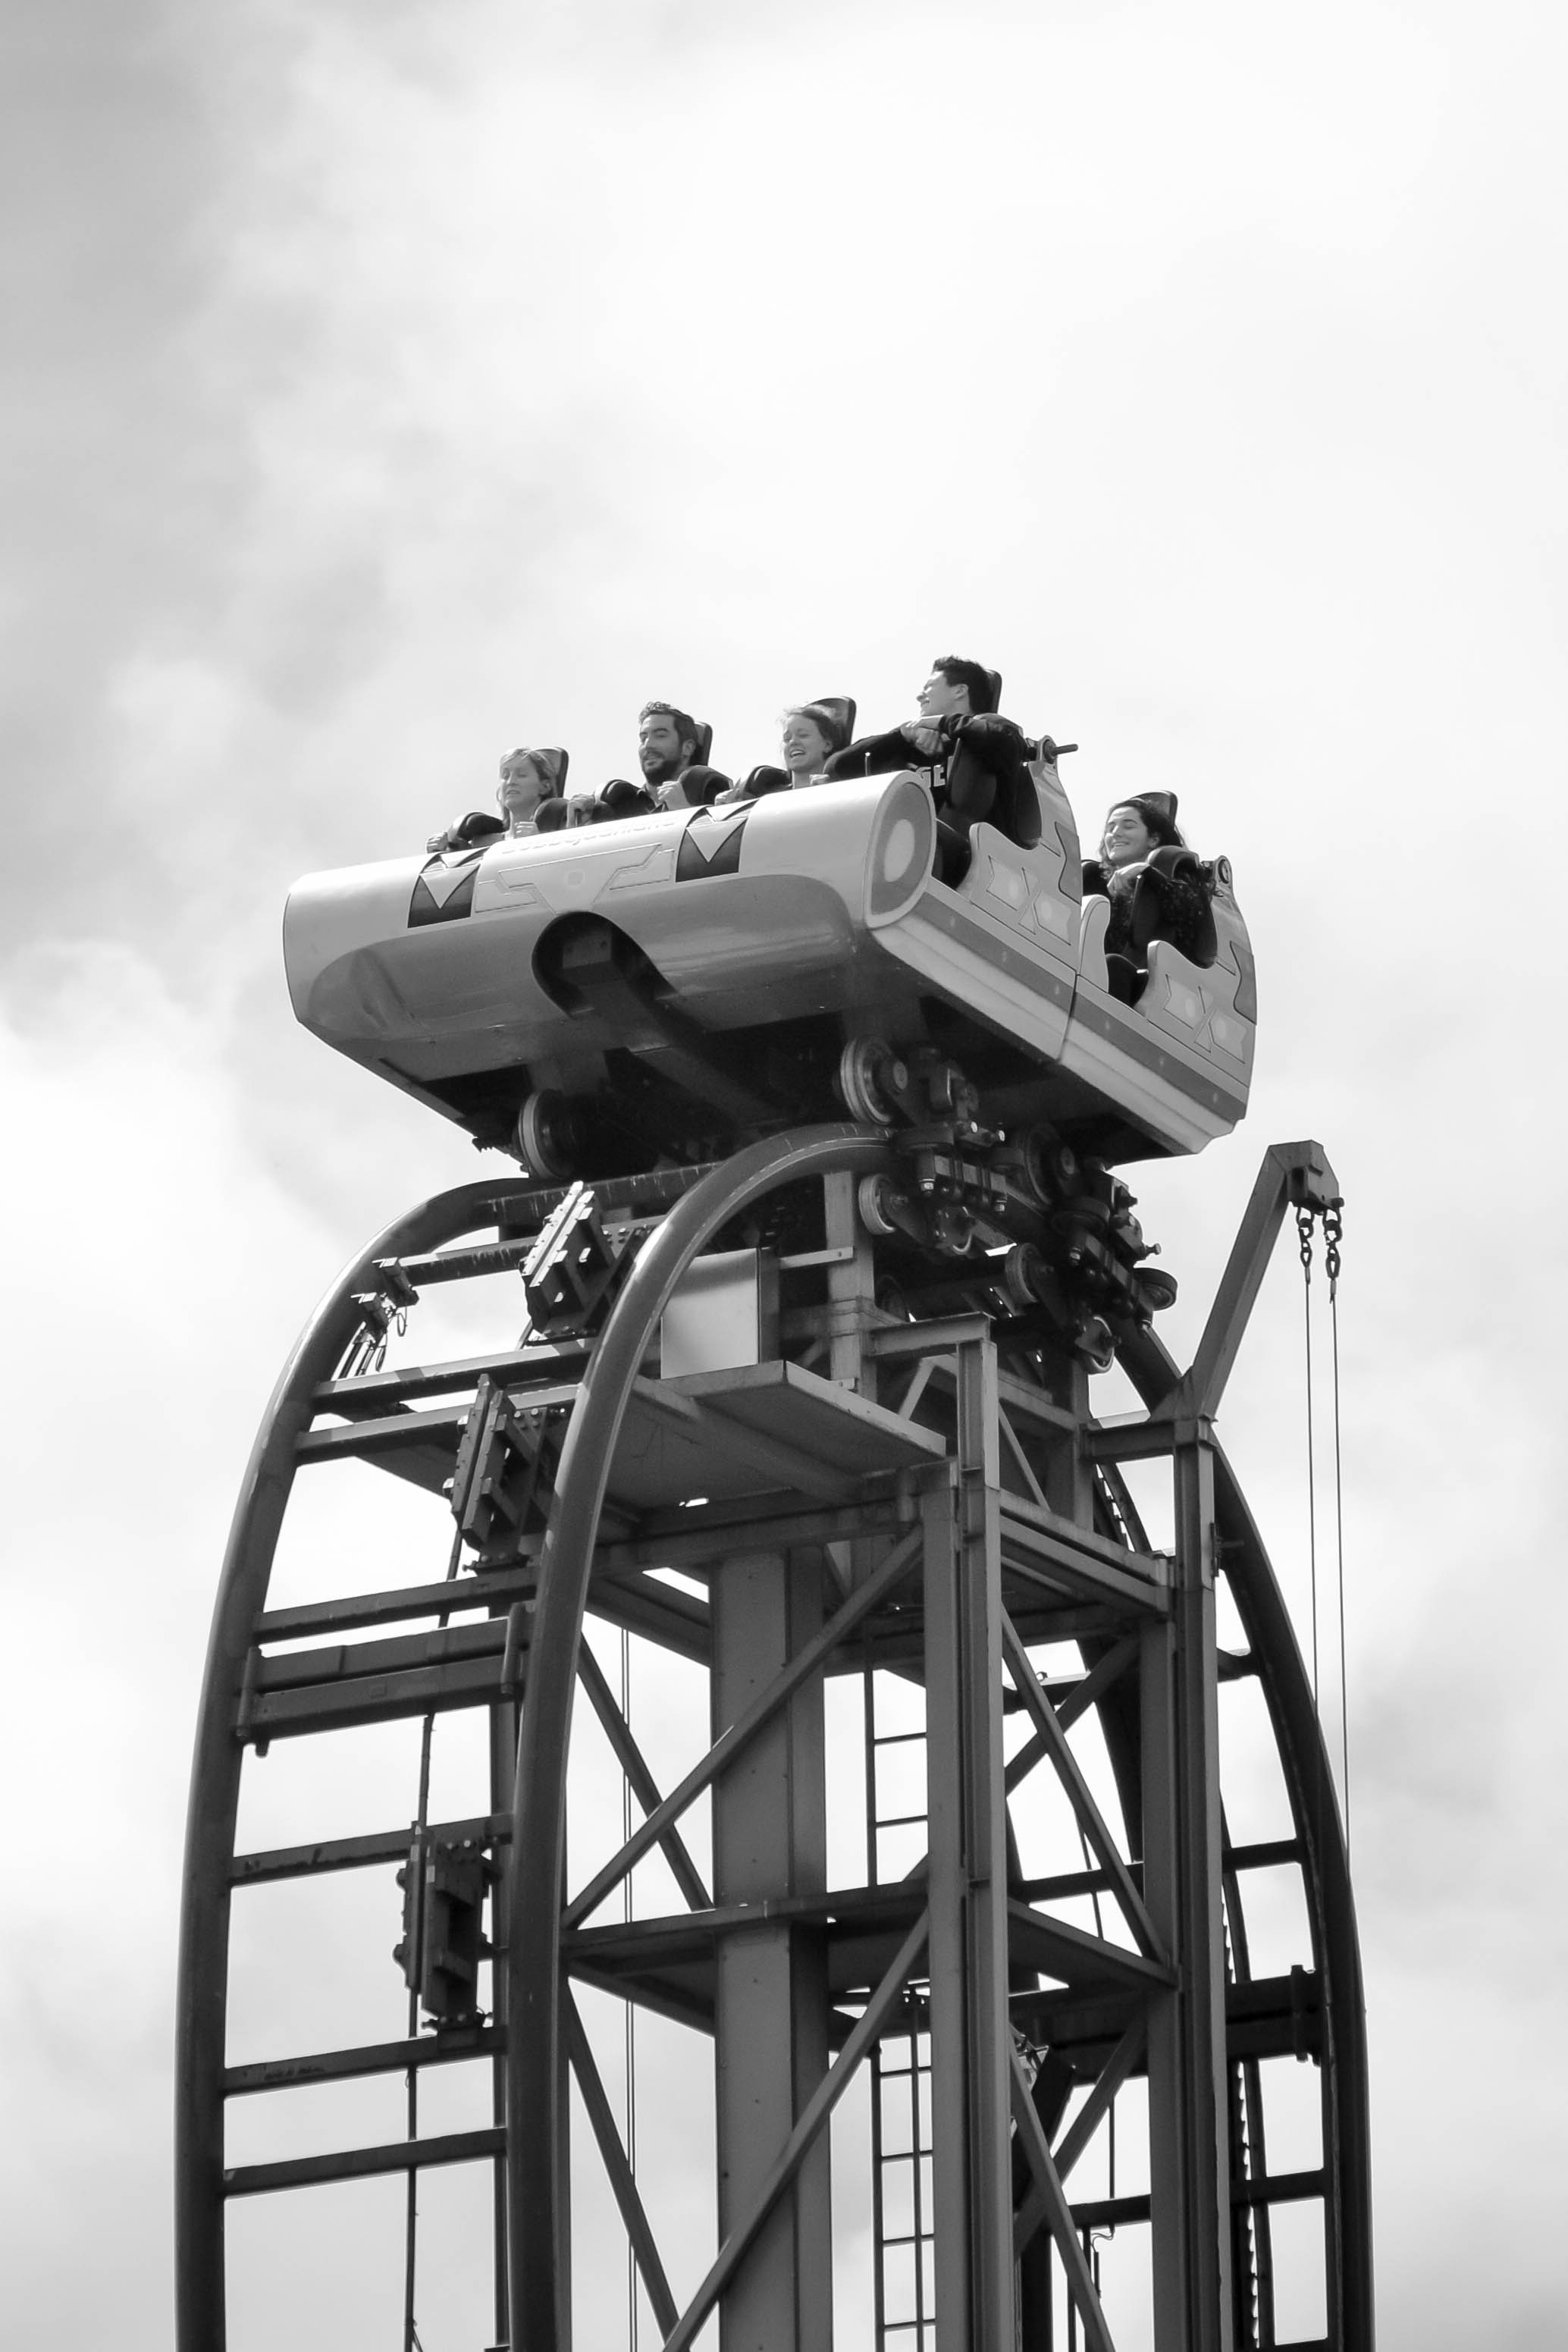
black and white, tower, park, attraction, monochrome, bobbejaanland, monochrome photography